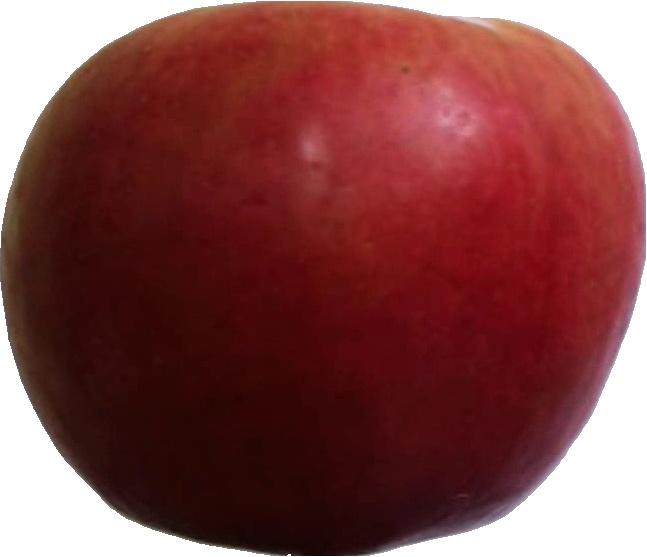
Label: apple_crimson_snow_1